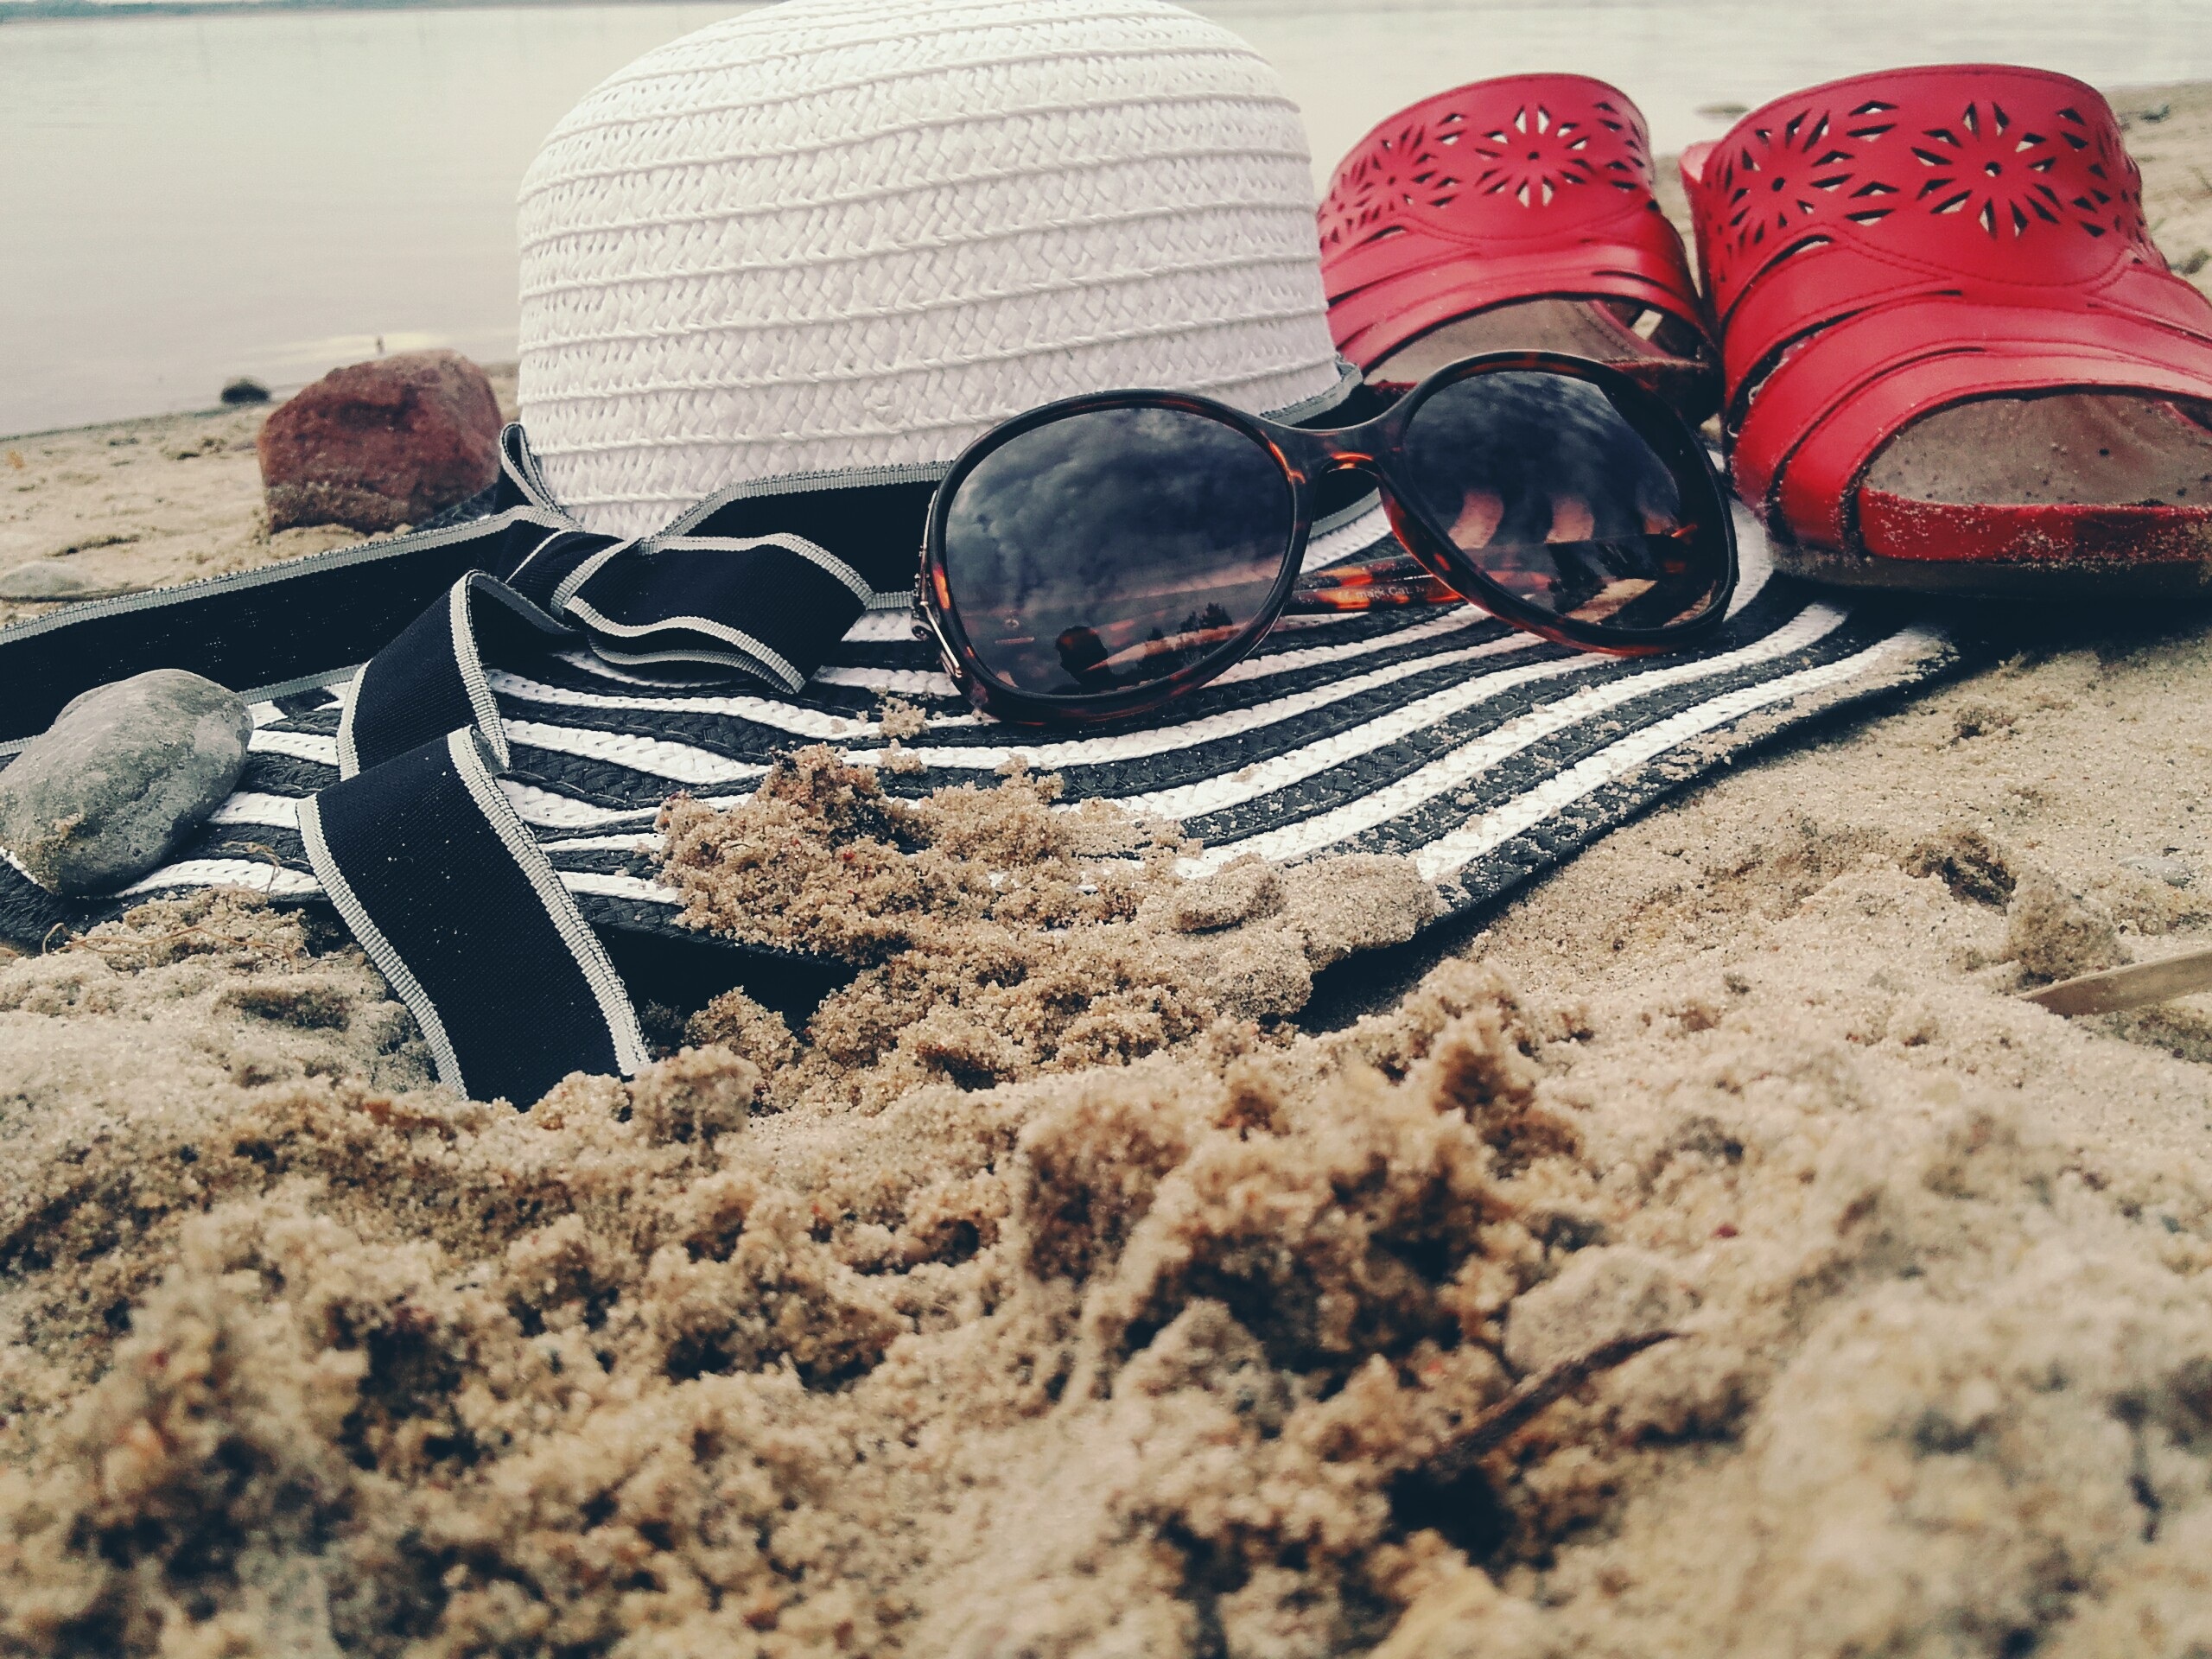
beach, sand, shoe, lake, summer, leg, red, color, holiday, hat, material, shoes, holidays, glasses, footwear, image, the sun, flooring